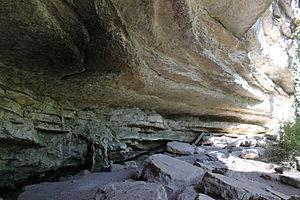
Beaume du Four, abri préhistorique dans les Gorges de l'Areuse sur la commune de Boudry (Canton de Neuchâtel, Suisse)
Cette liste présente les biens culturels d'importance nationale dans le canton de Neuchâtel. Cette liste correspond à l'édition 2009 de l'Inventaire Suisse des biens culturels d'importance nationale pour le canton de Neuchâtel. Il est trié par commune et inclus : 90 bâtiments séparés, 17 collections et 23 sites archéologiques.